Badshahi Angti (film)

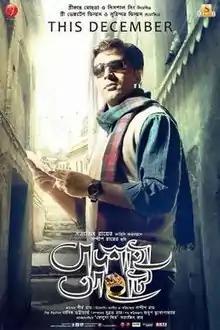
Theatrical release poster

Badshahi Angti is a 2014 Indian Bengali-language thriller film directed by Sandip Ray, based on the novel of the same name by Satyajit Ray, starring Abir Chatterjee and Sourav Das as Feluda and Topse respectively. The film was released on 19 December 2014. It is the first film which stars Abir Chatterjee as Feluda. This was going to be a reboot to previous Feluda film series after "Royal Bengal Rahashya." But in 2016 Sandip Ray cancelled the reboot series because Abir Chatterjee started a new version of film series based on Byomkesh Bakshi franchise under Shree Venkatesh Films and Surinder Films. The other reason was the new Feluda movie Sandip Ray intended to make under a Mumbai-based production house Eros International, but Abir has a strict contract with Shree Venkatesh Films and Surinder Films.